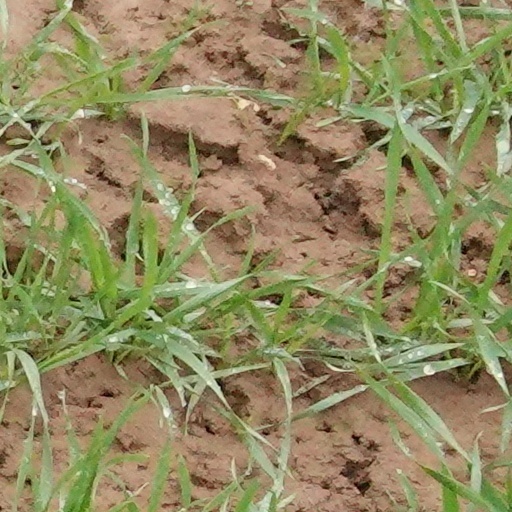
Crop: wheat